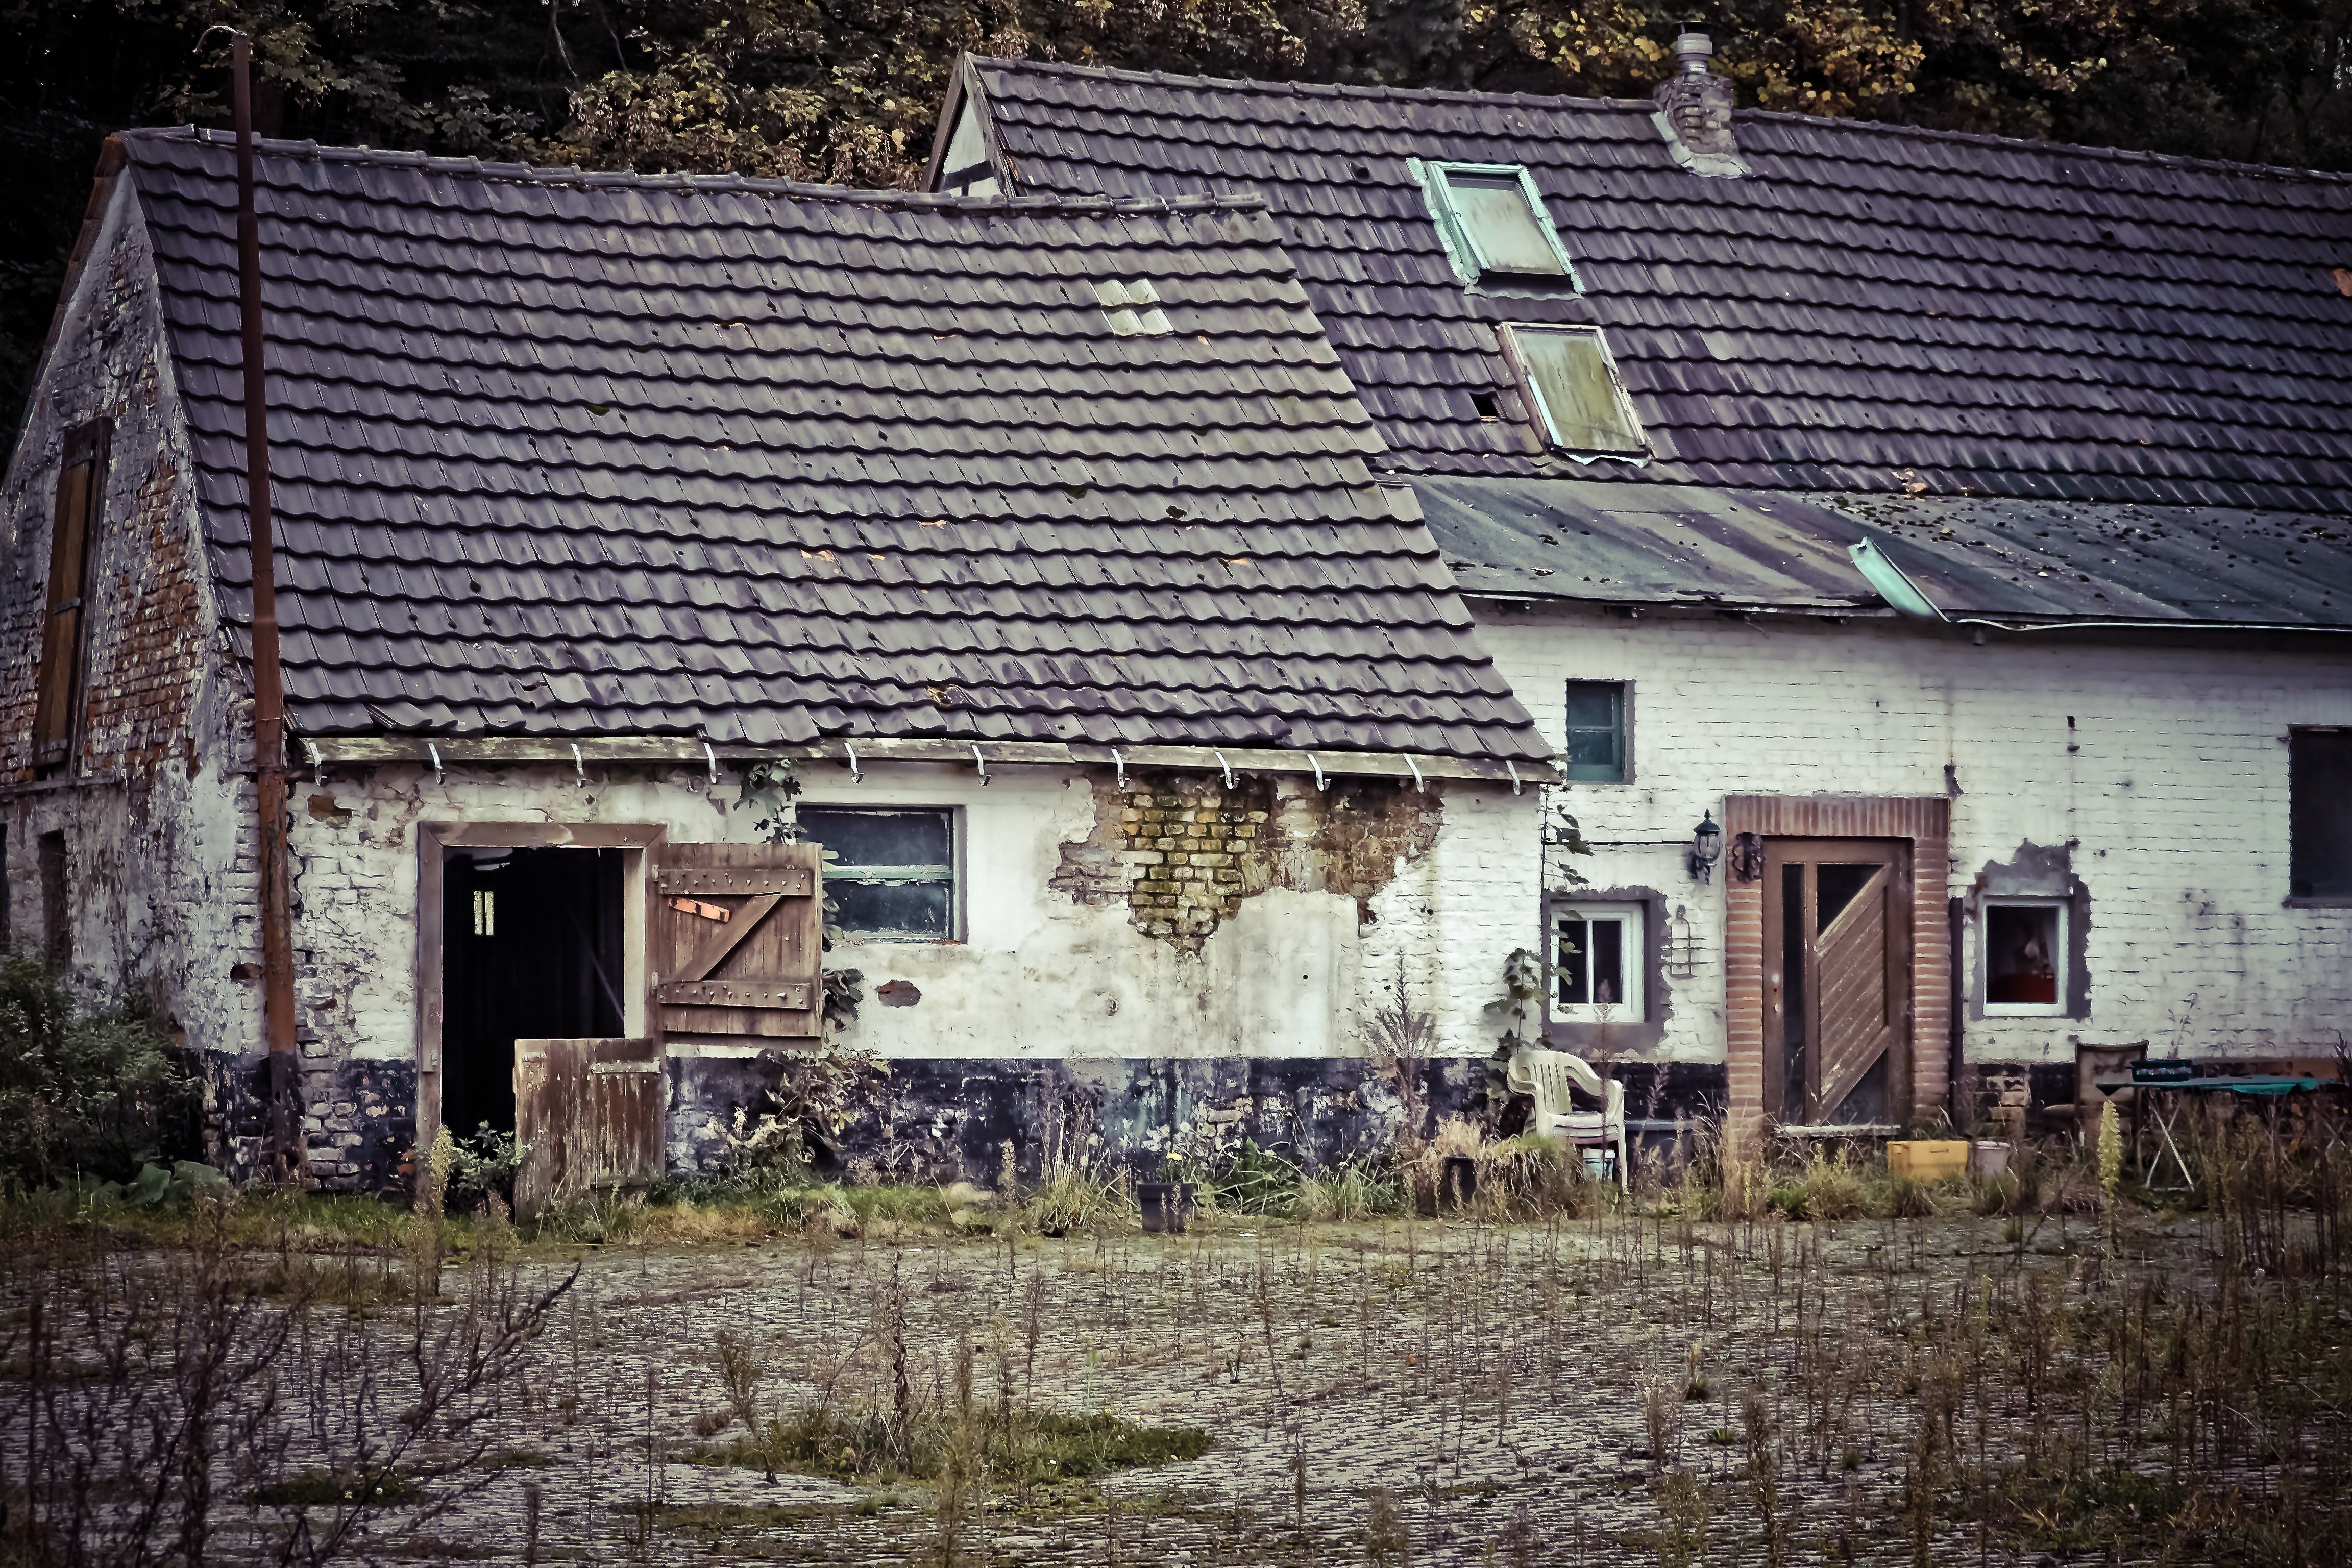
architecture, farm, house, roof, building, old, barn, atmosphere, home, mystical, village, shack, suburb, cottage, broken, facade, residence, property, darkness, decay, ruin, old building, weathered, mysterious, transience, stall, farmhouse, dilapidated, lanterns, weird, creepy, gloomy, estate, mood, past, leave, masonry, frightening, lost places, pforphoto, break up, lapsed, ailing, rural area, run down, passed, residential area